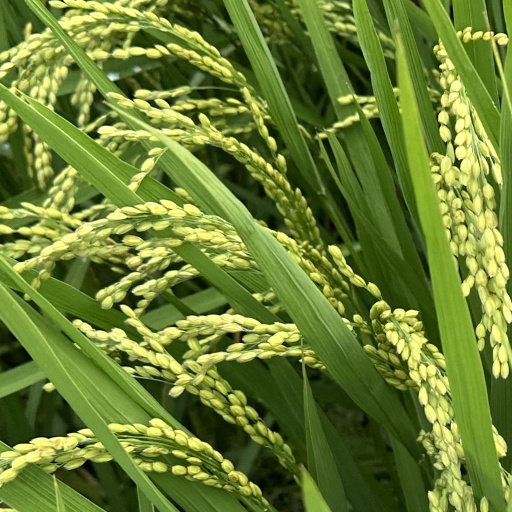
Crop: rice